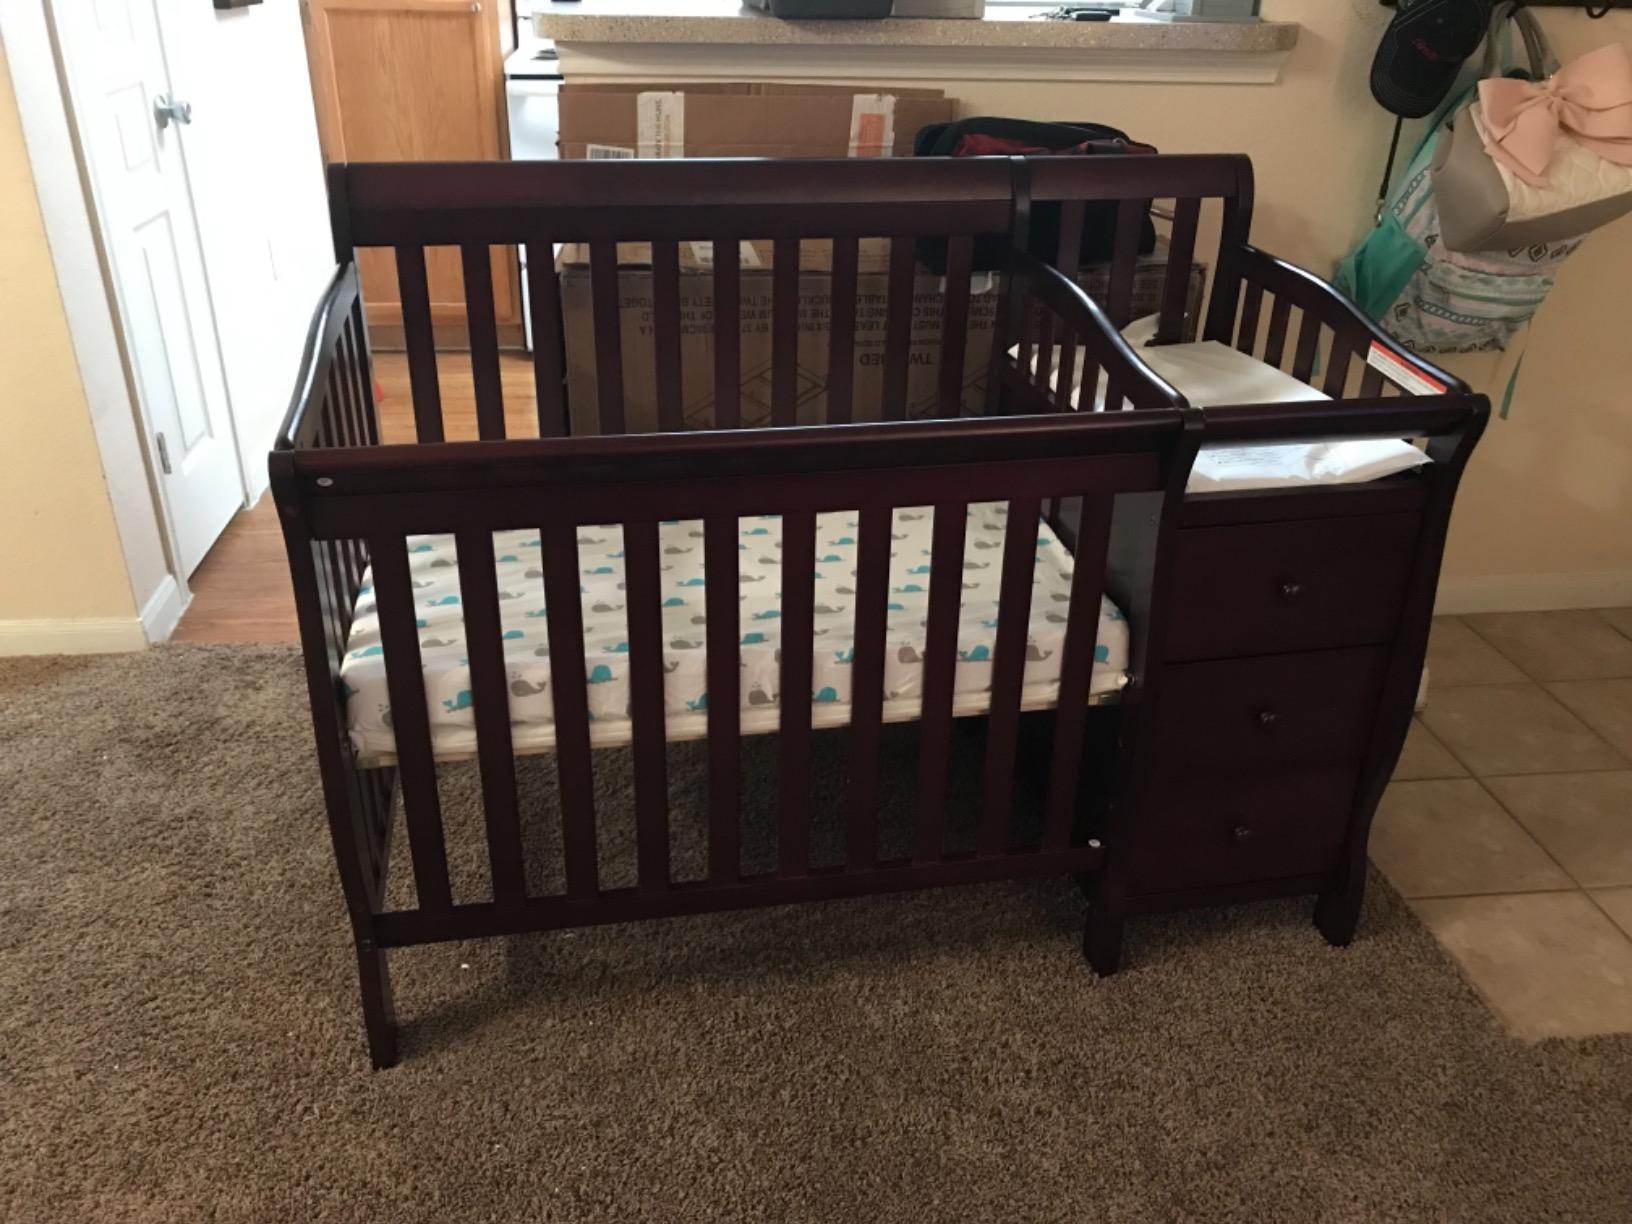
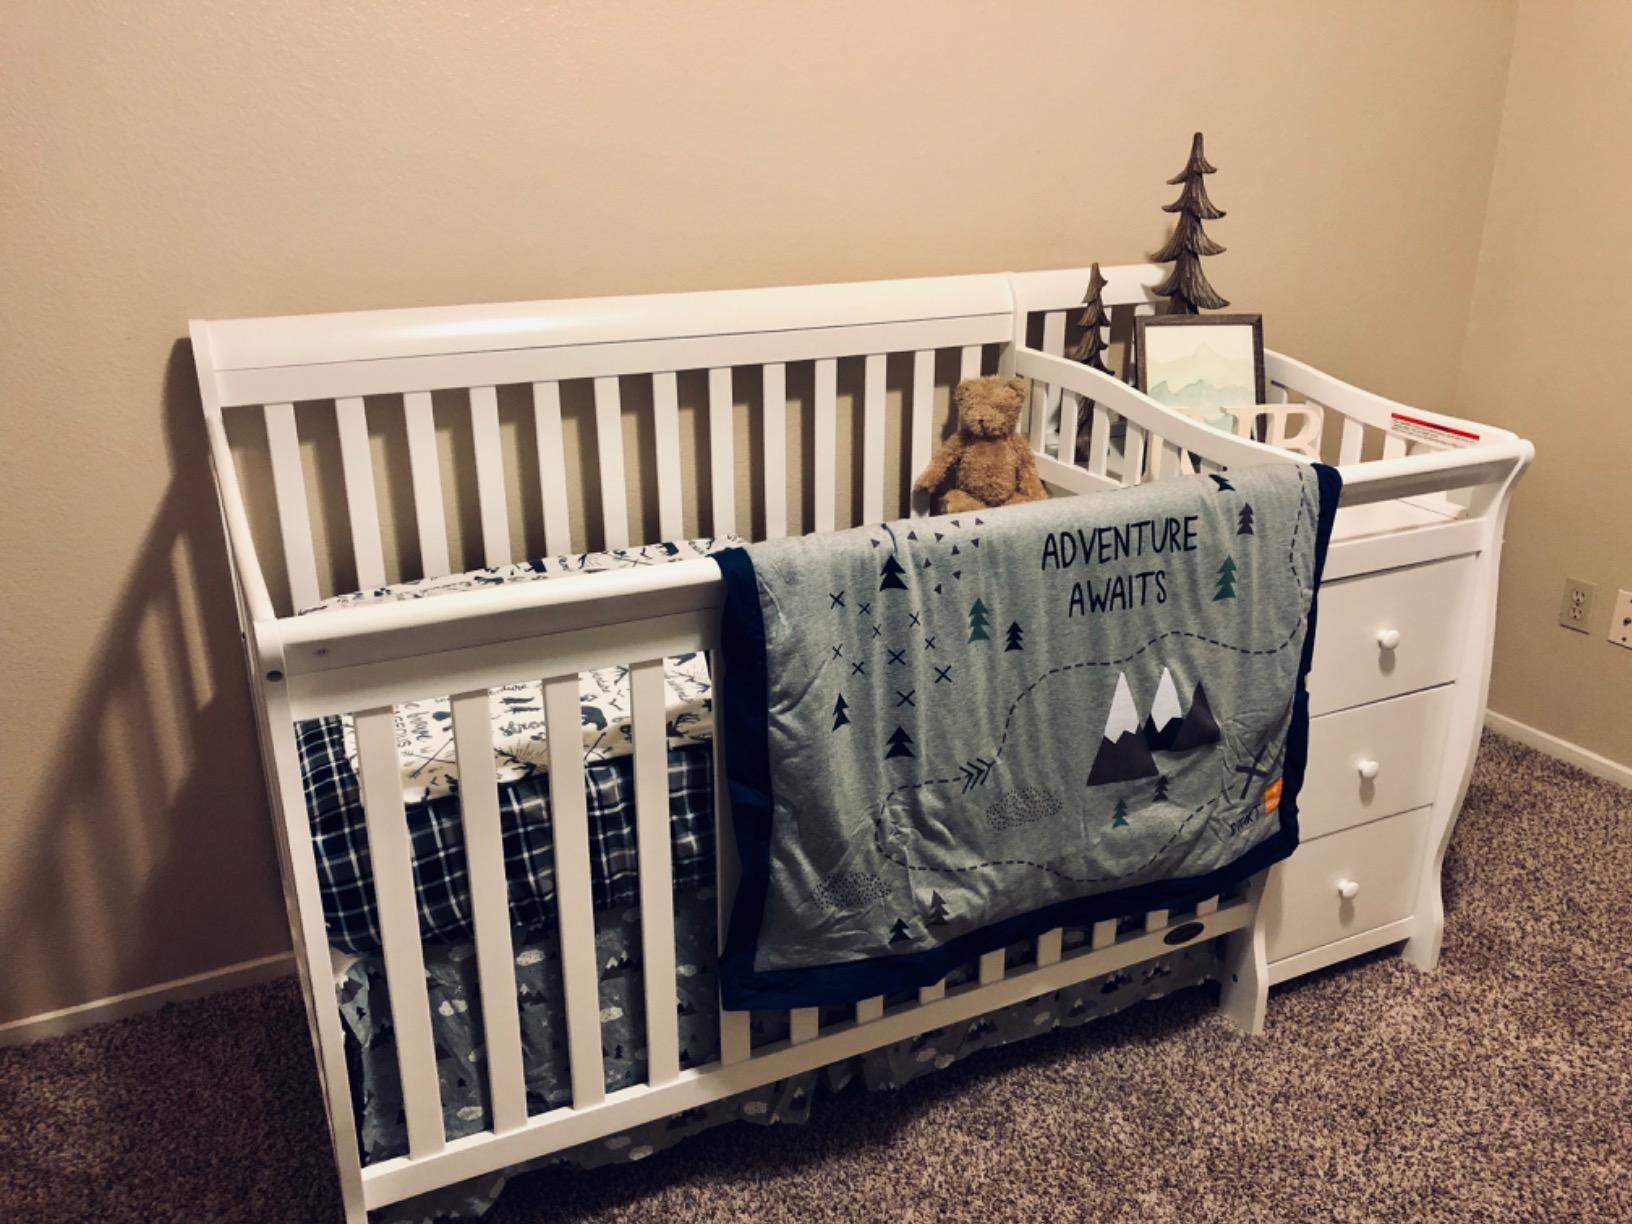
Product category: products_crib
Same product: no